Rockwell Tools

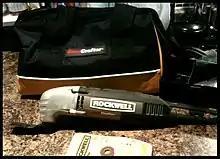
Rockwell SoniCrafter

The Positec Tool Corporation was founded in Suzhou, China, in 1994 by Don Gao. It primarily sold OEM tools to established brands like Black & Decker. In the early 2000s, Gao decided to branch out by manufacturing tools and lawn care accessories under his own brand name. Meanwhile, Tom Duncan, the current CEO of the Positec Tool Corporation in North America, was the vice president of a Robert Bosch GmbH-owned company called Vermont American. He quit that job in 2003 to pursue the manufacture of a line of power tools. He purchased the rights to the brand name "Rockwell" which hadn't been in use for power tools since 1981.